Friday of Sorrows

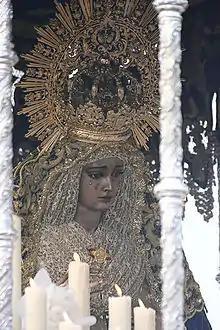

The Friday of Sorrows or Passion Friday is a solemn pious remembrance of the sorrowful Blessed Virgin Mary on the Friday before Palm Sunday held in the fifth week of Lent (formerly called "Passion Week"). In the Anglican Ordinariate's it is called "Saint Mary in Passiontide" and sometimes it is traditionally known as "Our Lady in Passiontide".